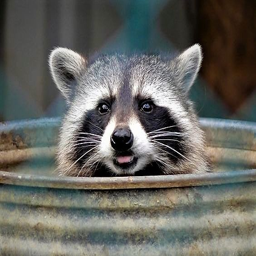
raccoon in the trash can , a familiar sight .